Shishir Hathwar

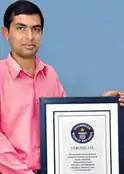
Shishir Hathwar with his Guinness World Record certificate

Shishir Hathwar (born 27 February 1986) holds a world record for the fastest backwards spelling. He correctly spelled 50 randomly chosen words (20 six-letter words, 15 seven-letter words, 15 eight-letter words) backwards in 1 minute and 22.53 seconds, which qualified as a Guinness World Record, breaking the previous world record set by Job Pottas of Kerala, India on 12 March 2010. Pottas's time was 1 minute and 40.14 seconds. Hathwar won by over 17 seconds. Pottas performed his attempt on 12 March 2010 at the Ernakulam Press Club.